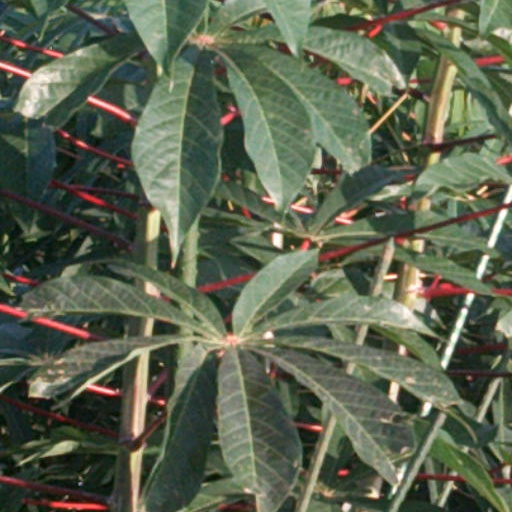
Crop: cassava